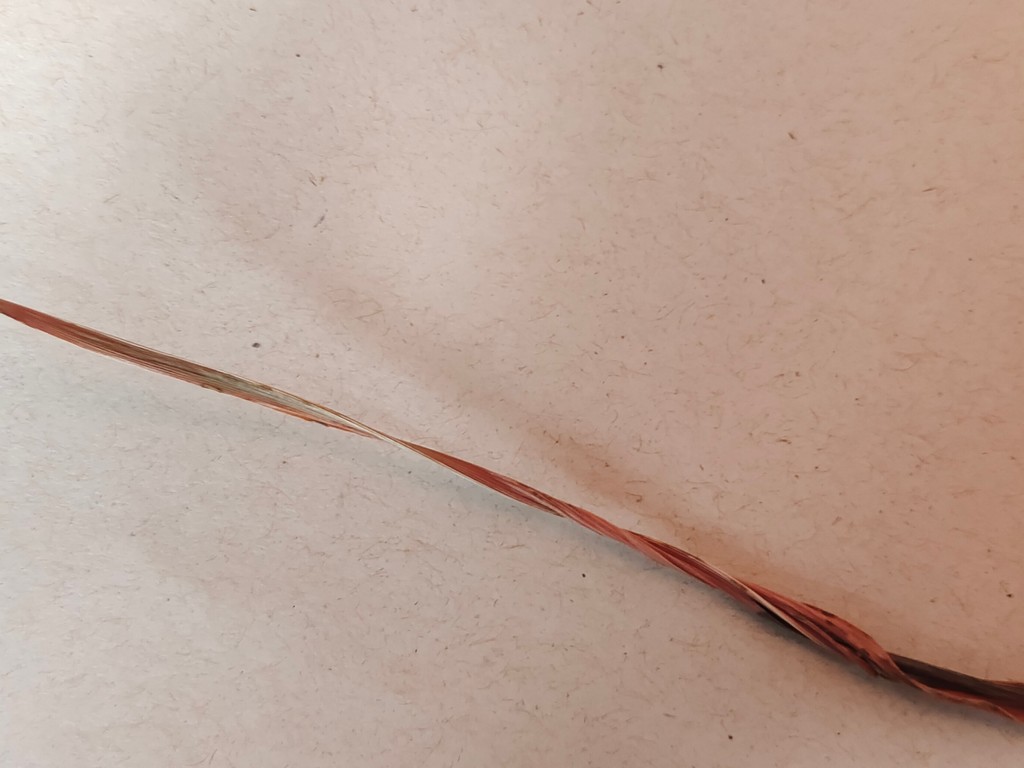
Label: Dried